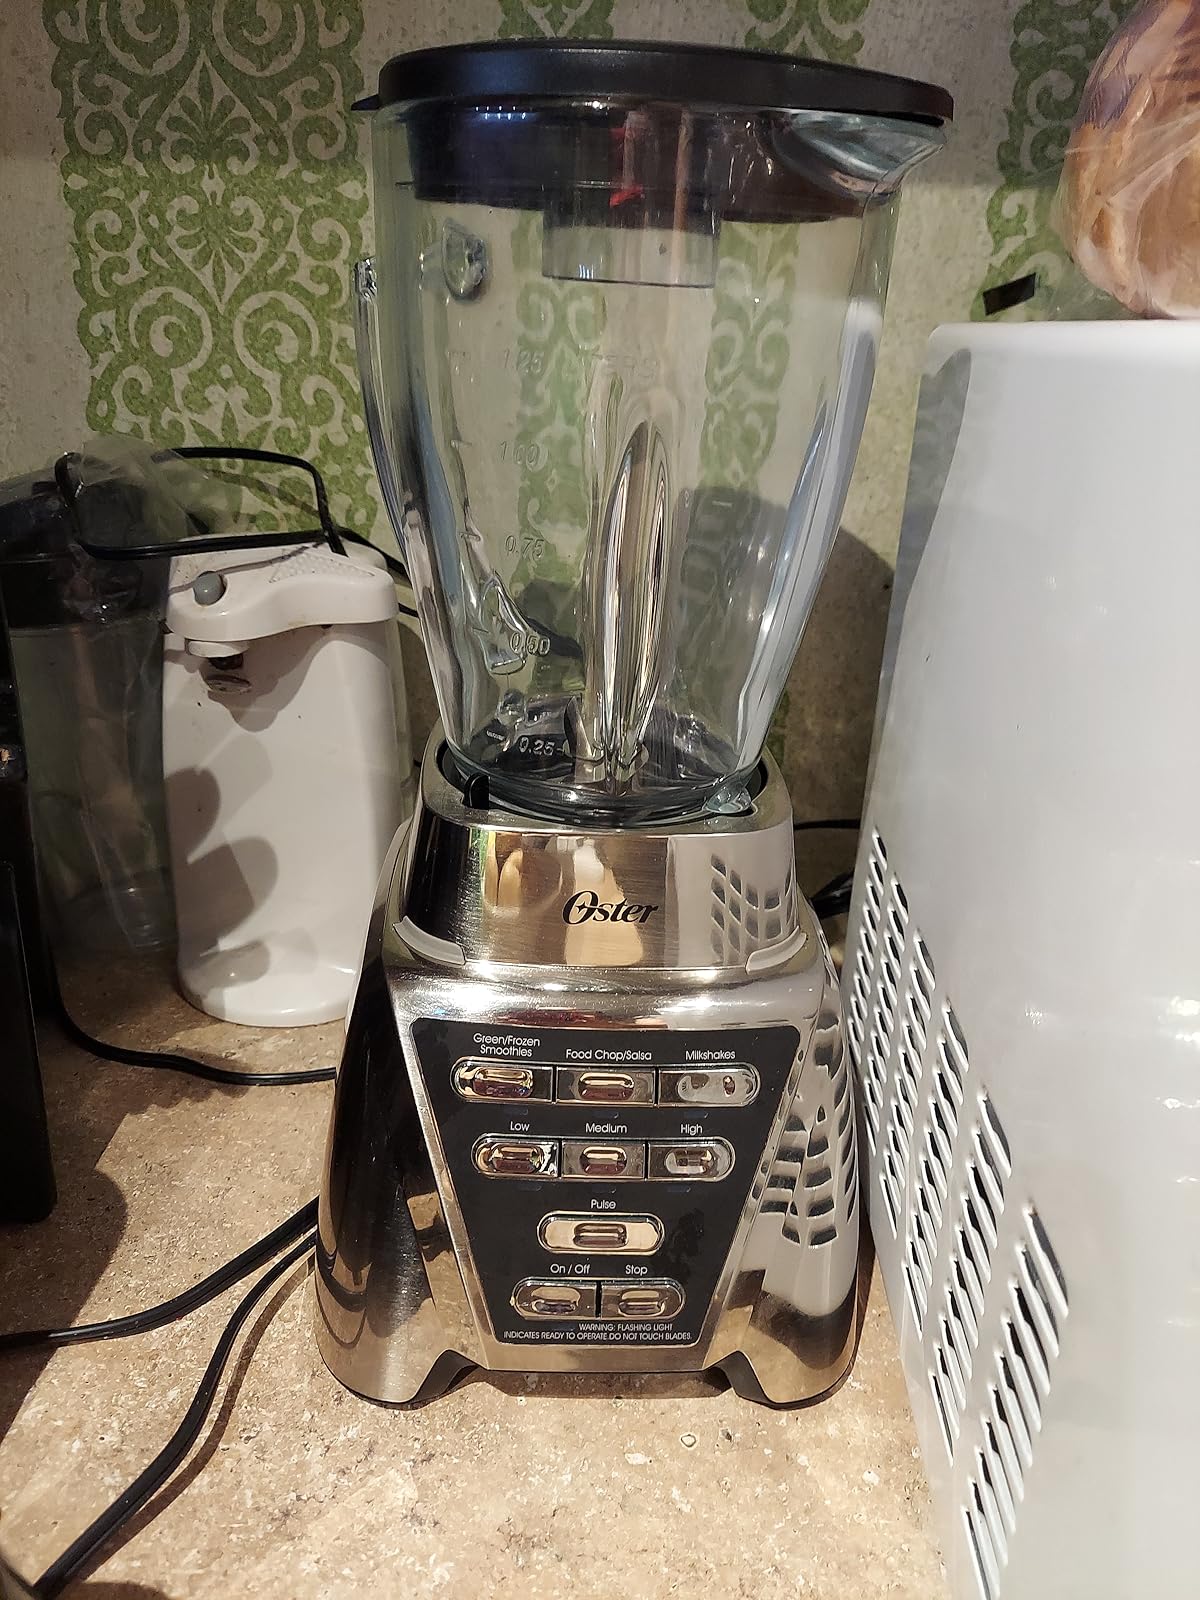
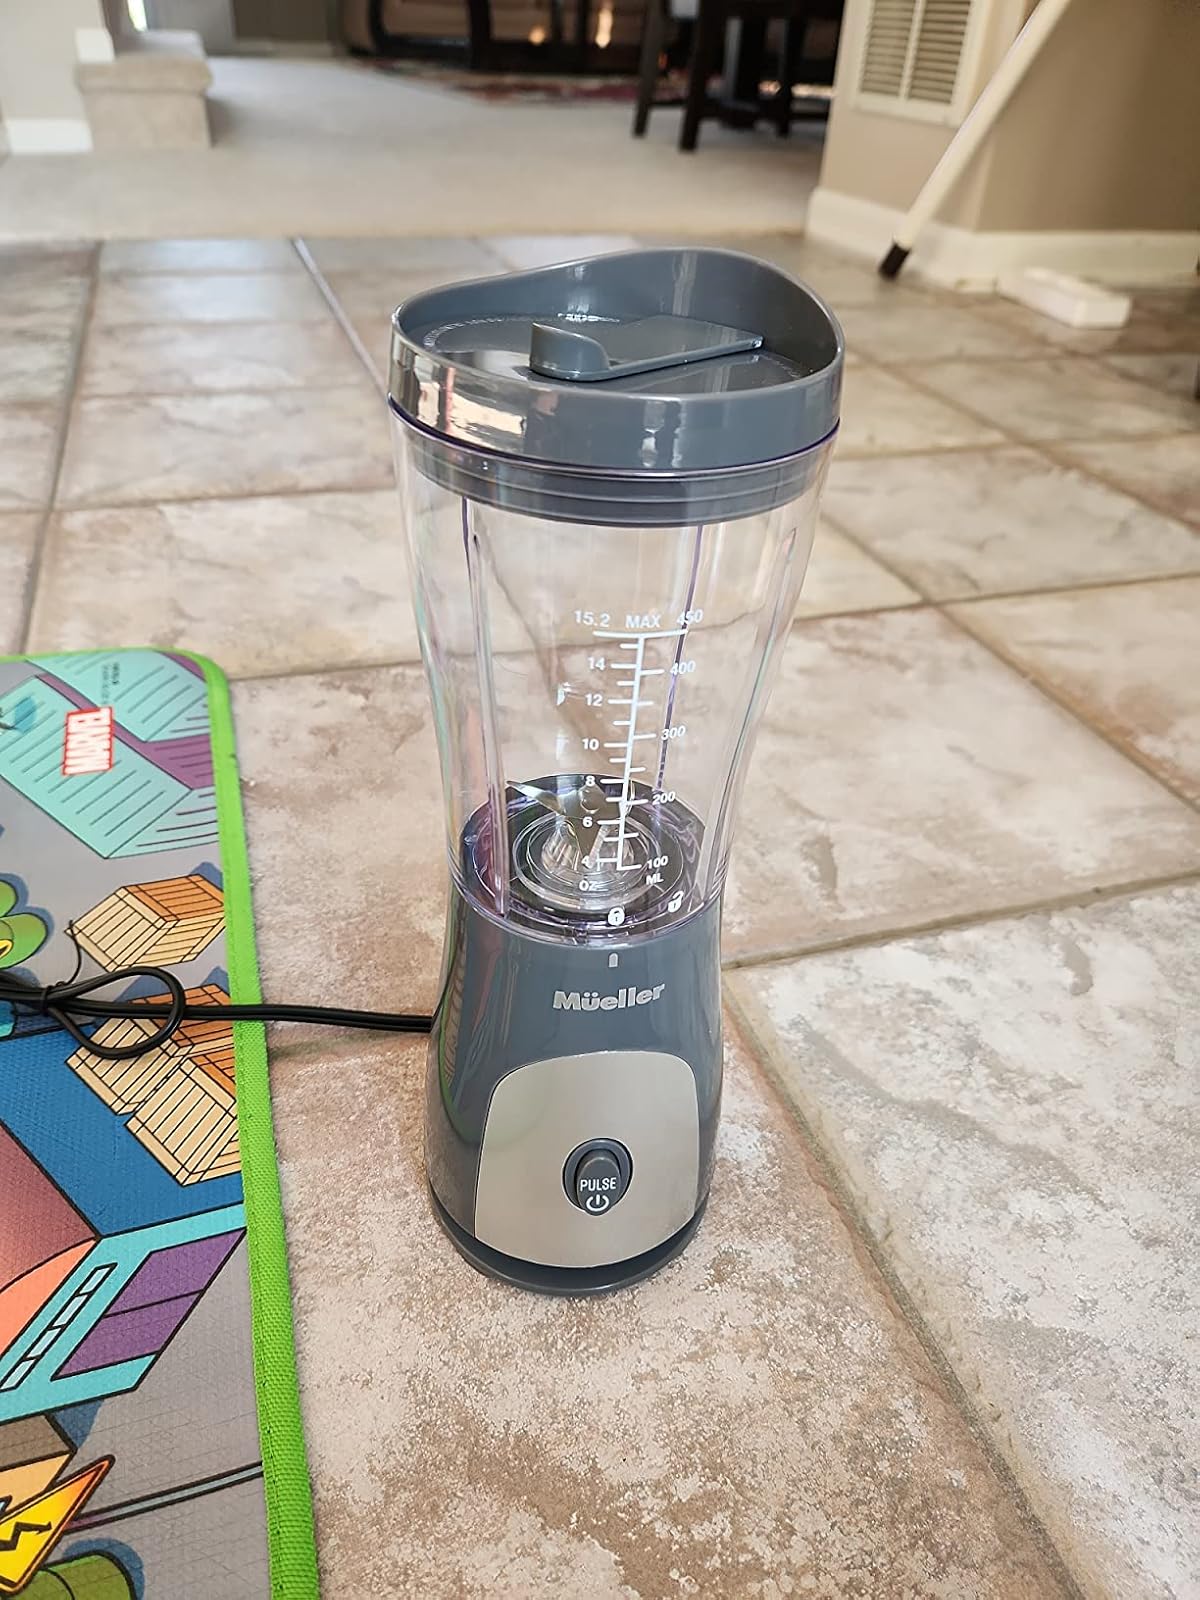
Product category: items_blender
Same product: no